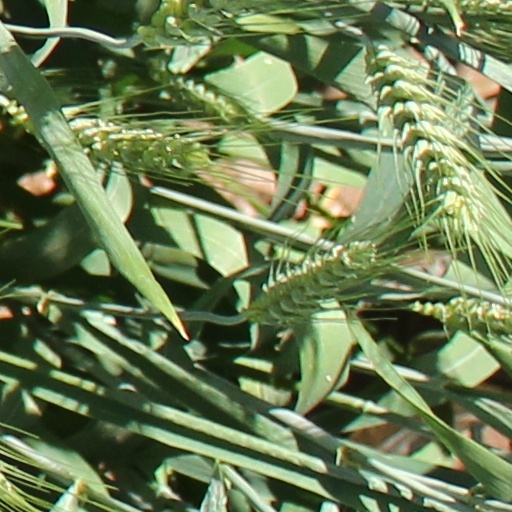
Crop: wheat